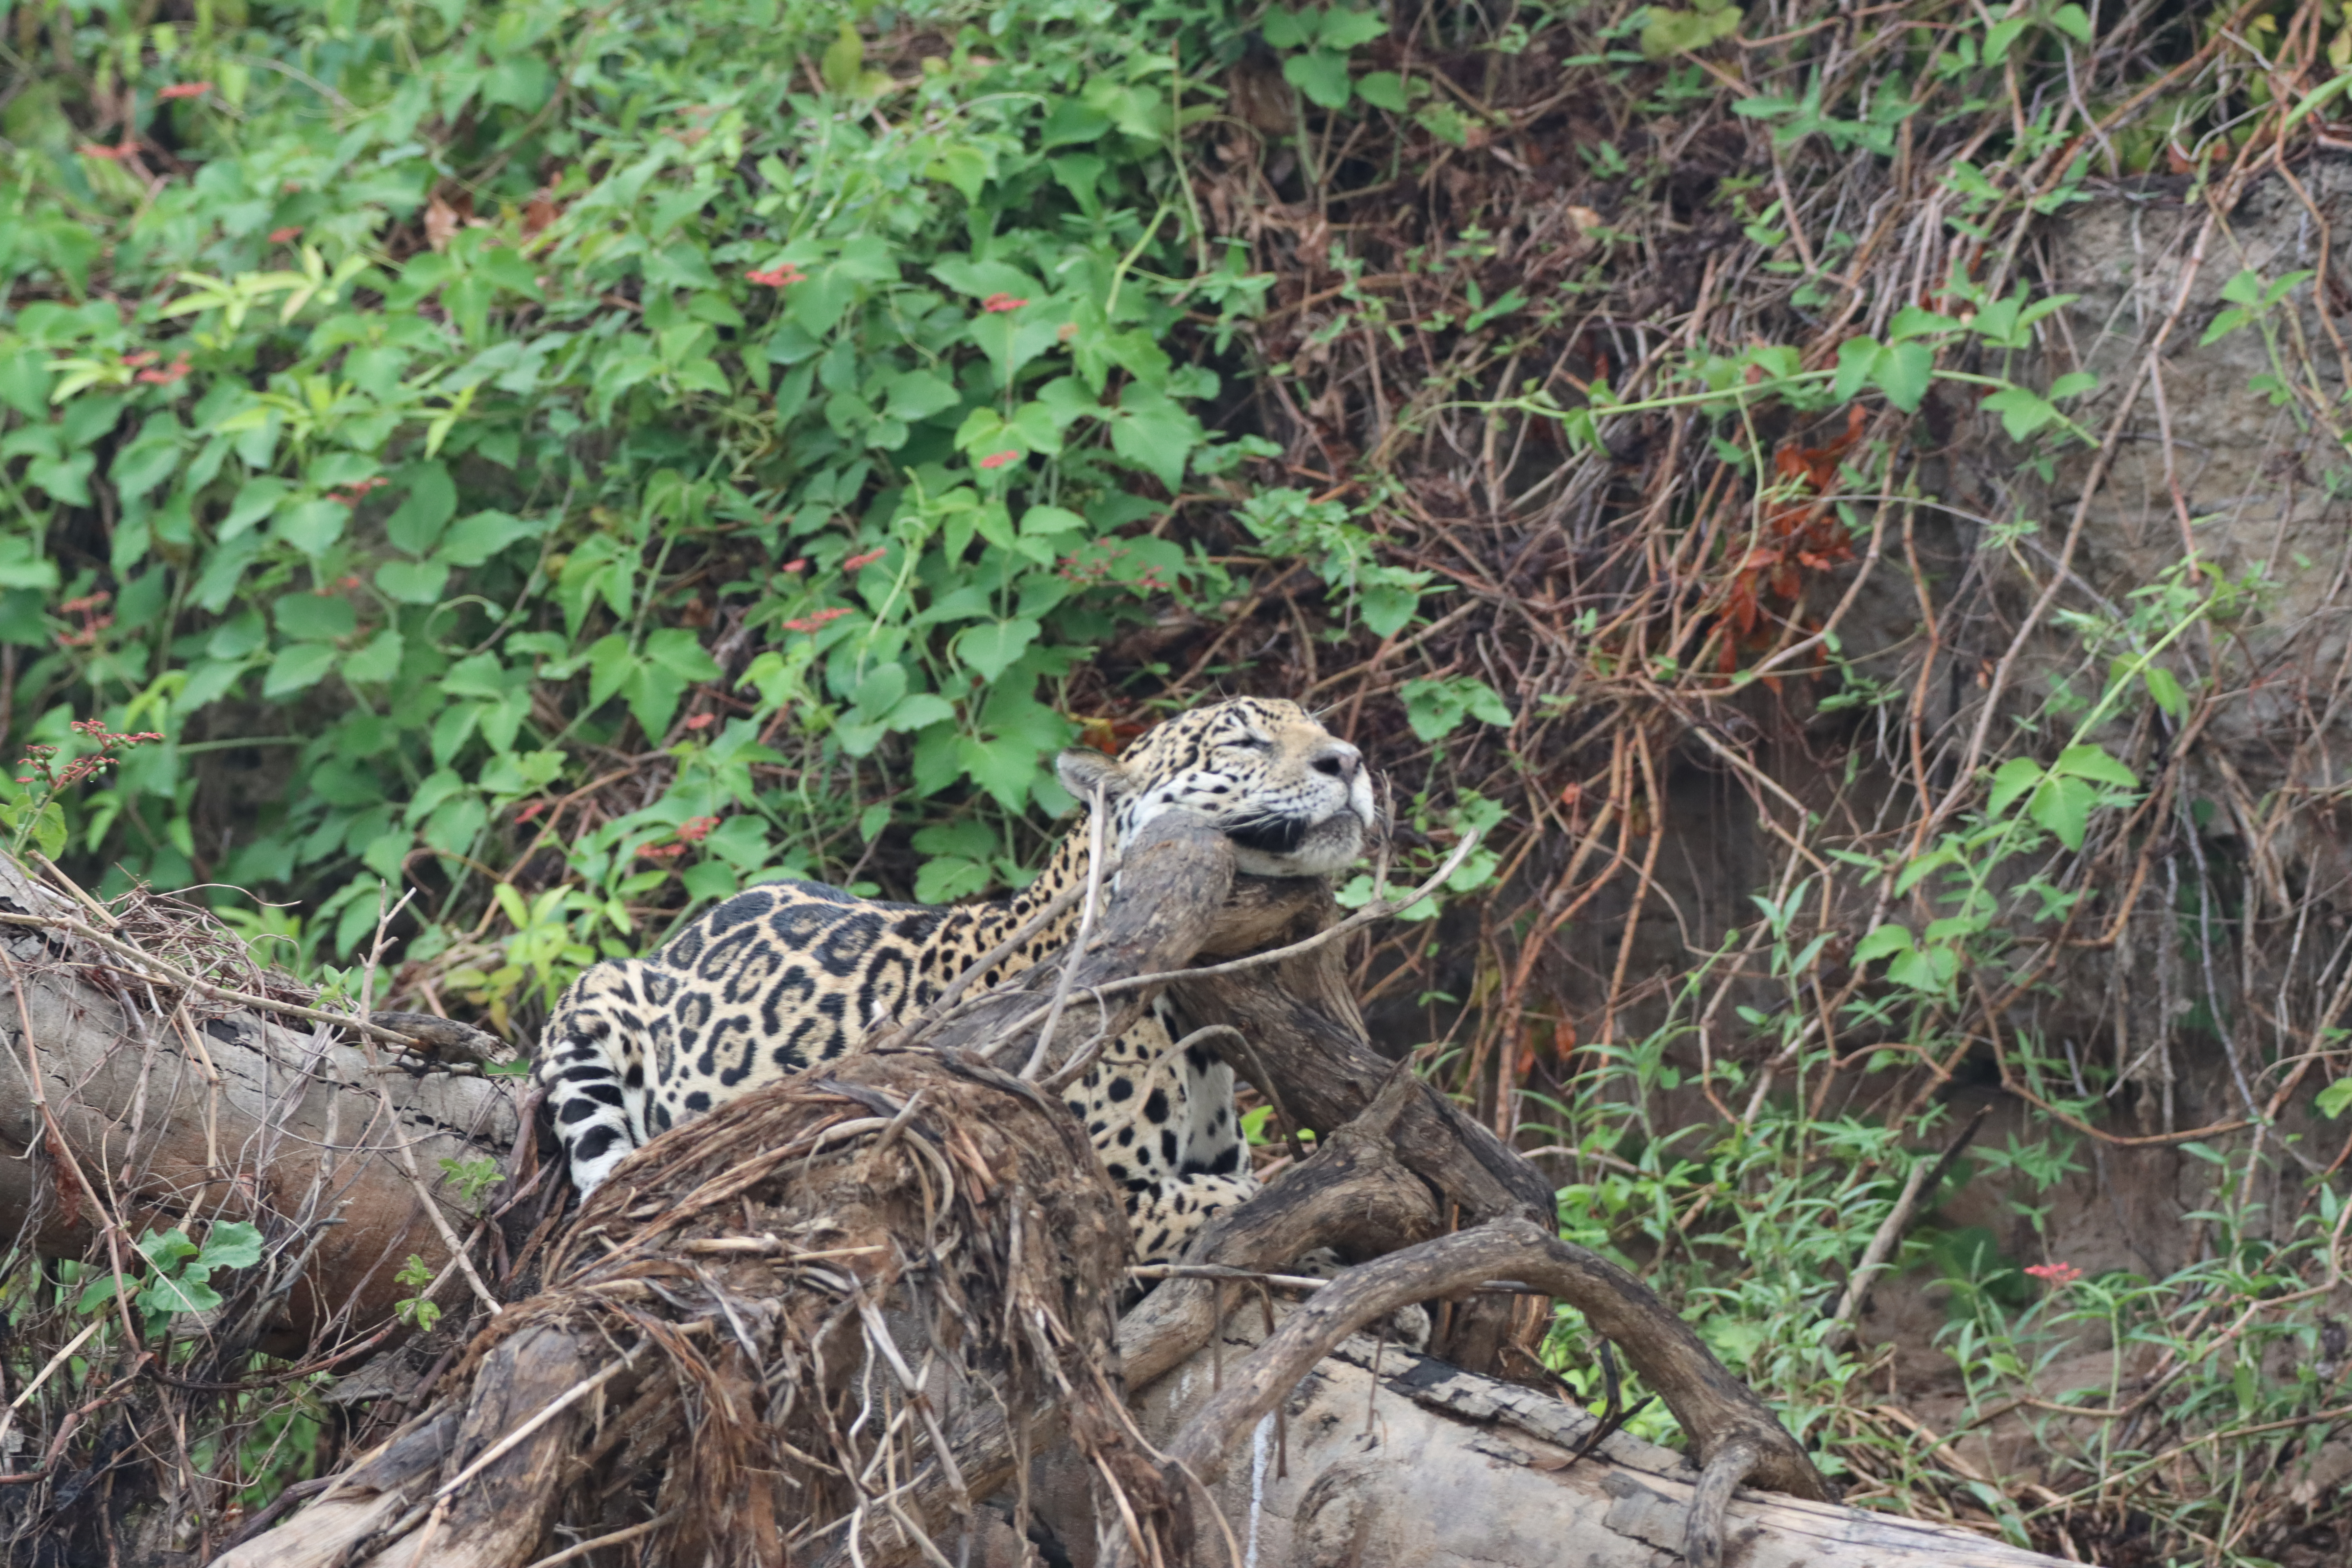
Jaguar: Ti